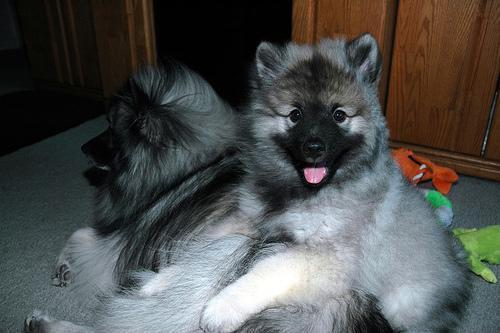
keeshond